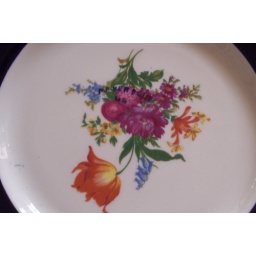
up closer, you can see some of the blue glaze on the white to the left around 9 o'clock ...